Records of prime ministers of the United Kingdom

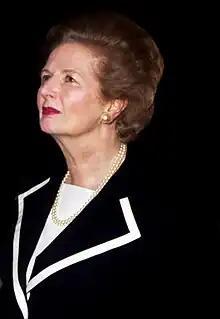
Margaret Thatcher, the first female prime minister of the United Kingdom

The longest-married prime minister was James Callaghan, who was married to his wife Audrey for 66 years from 28 July 1938 until her death on 15 March 2005.